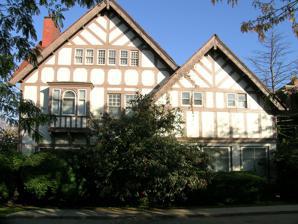
Building: Frederick K. Stearns House
Country: United States of America
Year built: 1902
Historic house in Michigan, United States United States historic place Frederick K. Stearns House U.S. National Register of Historic Places Location 8109 East Jefferson Avenue Detroit , Michigan Coordinates 42°21′7″N 82°59′42″W / 42.35194°N 82.99500°W / 42.35194; -82.99500 Built 1902 Architect Stratton & Baldwin MPS East Jefferson Avenue Residential TR NRHP reference No. 85002947 Added to NRHP October 9, 1985 Frederick Stearns House historic inn The Frederick K. Stearns House is a historic inn located at 8109 East Jefferson Avenue in Detroit , Michigan , directly adjacent to the Arthur M. Parker House . It was listed on the National Register of Historic Places in 1985. Description The Frederick K. Stearns House is a two-and-one-half-story house constructed from hollow tile. It has a gabled roof and stuccoed, half timber façades. The medieval feel of the house is accentuated through the use of varied window sizes, and by several projecting bays and broad roof surfaces. Significance This house was built for Frederick K. Stearns , son of the founder of a pharmaceutical firm that built the Frederick Stearns Building , also located on Jefferson Avenue, and who served as its president from 1887 to 1921. It is also significant because of its fine medieval and Arts and Crafts design. The structure has been refurbished into office space. As of 2008, tenants include the Detroit-Wayne County Port Authority and  Friends of Belle Isle. It had undergone  extensive restoration and renovation from 2018 to 2022. The house is known for its original painted glass windows and moraivan tile work and pewabic fireplace. It was opened on June 11, 2022, as a historic inn with an speakeasy downstairs. It has a large collection of oil paintings and antique furniture. References